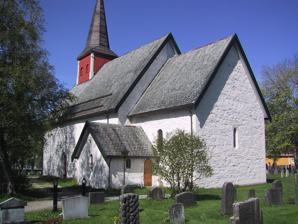
Building: Ranem Church
Country: Norway
Year built: 1187
Church in Trøndelag, Norway Church in Trøndelag, Norway Ranem Church Ranem kirke View of the church 64°29′37″N 11°57′05″E / 64.49347723°N 11.95151835°E / 64.49347723; 11.95151835 Location Overhalla Municipality , Trøndelag Country Norway Denomination Church of Norway Previous denomination Catholic Church Churchmanship Evangelical Lutheran History Status Parish church Founded c. 1187 Consecrated c. 1187 Architecture Functional status Active Architectural type Long church Style Romanesque Completed c. 1187 (838 years ago) ( 1187 ) Specifications Capacity 200 Materials Stone Administration Diocese Nidaros bispedømme Deanery Namdal prosti Parish Ranem Norwegian Cultural Heritage Site Type Church Status Automatically protected ID 85272 Ranem Church ( Norwegian : Ranem kirke ) is a parish church of the Church of Norway in Overhalla Municipality in Trøndelag county, Norway . It is located in the village of Ranemsletta . It is the church for the Ranem parish which is part of the Namdal prosti ( deanery ) in the Diocese of Nidaros . The medieval era, marble and stone church was built in a long church design in the mid-12th century using plans drawn up by an unknown architect . The church seats about 200 people. History The earliest existing historical records of the church date back to the year 1326, but the church was likely built during the mid-12th century, likely around the year 1187. The Romanesque style church was built of stone from local quarries. It has a rectangular, 18.25-by-12-metre (59.9 ft × 39.4 ft) nave and a narrower, square 9.2-by-9.2-metre (30 ft × 30 ft) chancel . Originally, this was the only church to serve all of inner Namdal . Over the centuries, many chapels were built in the surrounding areas that were eventually split off as separate parishes. In 1814, this church served as an election church ( Norwegian : valgkirke ). Together with more than 300 other parish churches across Norway, it was a polling station for elections to the 1814 Norwegian Constituent Assembly which wrote the Constitution of Norway . This was Norway's first national elections. Each church parish was a constituency that elected people called "electors" who later met together in each county to elect the representatives for the assembly that was to meet at Eidsvoll Manor later that year. In 1878, Christian Christie led a renovation and restoration of the nearly 700-year old building. On 20 March 1899, the church suffered fire damage with all the interior wooden structures destroyed, but the stone walls remained. Fortunately, the historic altarpiece from 1678 was saved. The church was rebuilt the following year using the plans of Christian Christie's renovations in 1878. The interior and exterior walls were plastered at this time too. The church was reopened on Christmas Day 1900. A complete restoration of the church was begun in the late 1950s that was not completed until 1987 for the church's 800th anniversary. Media gallery See also Wikimedia Commons has media related to Ranem kirke . List of churches in Nidaros References